Katharina Schulze

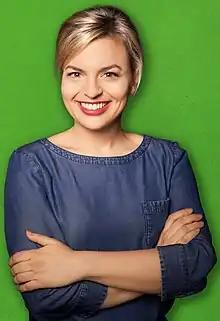

Katharina Elisabeth Schulze (born 20 June 1985) is a German politician of Alliance 90/The Greens who has been serving as a member of the State Parliament of Bavaria ("Landtag") since 2013. Along with Ludwig Hartmann, she was one of the two leading candidates of her party in the 2018 Bavarian state election. Since 2019, she has been part of her party's national leadership, under co-chairs Annalena Baerbock and Robert Habeck.